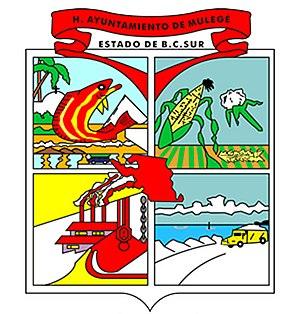
Mulegé est une municipalité mexicaine de l'État de Basse-Californie du Sud dont le siège est la ville de Santa Rosalia.